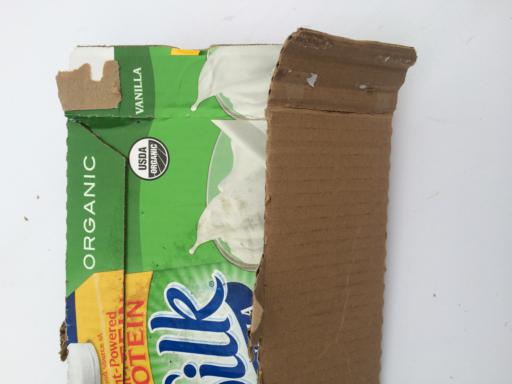
Waste category: cardboard